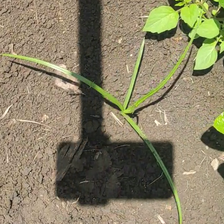
Weed species: Lavhala_(Cyperus_Rotundus)